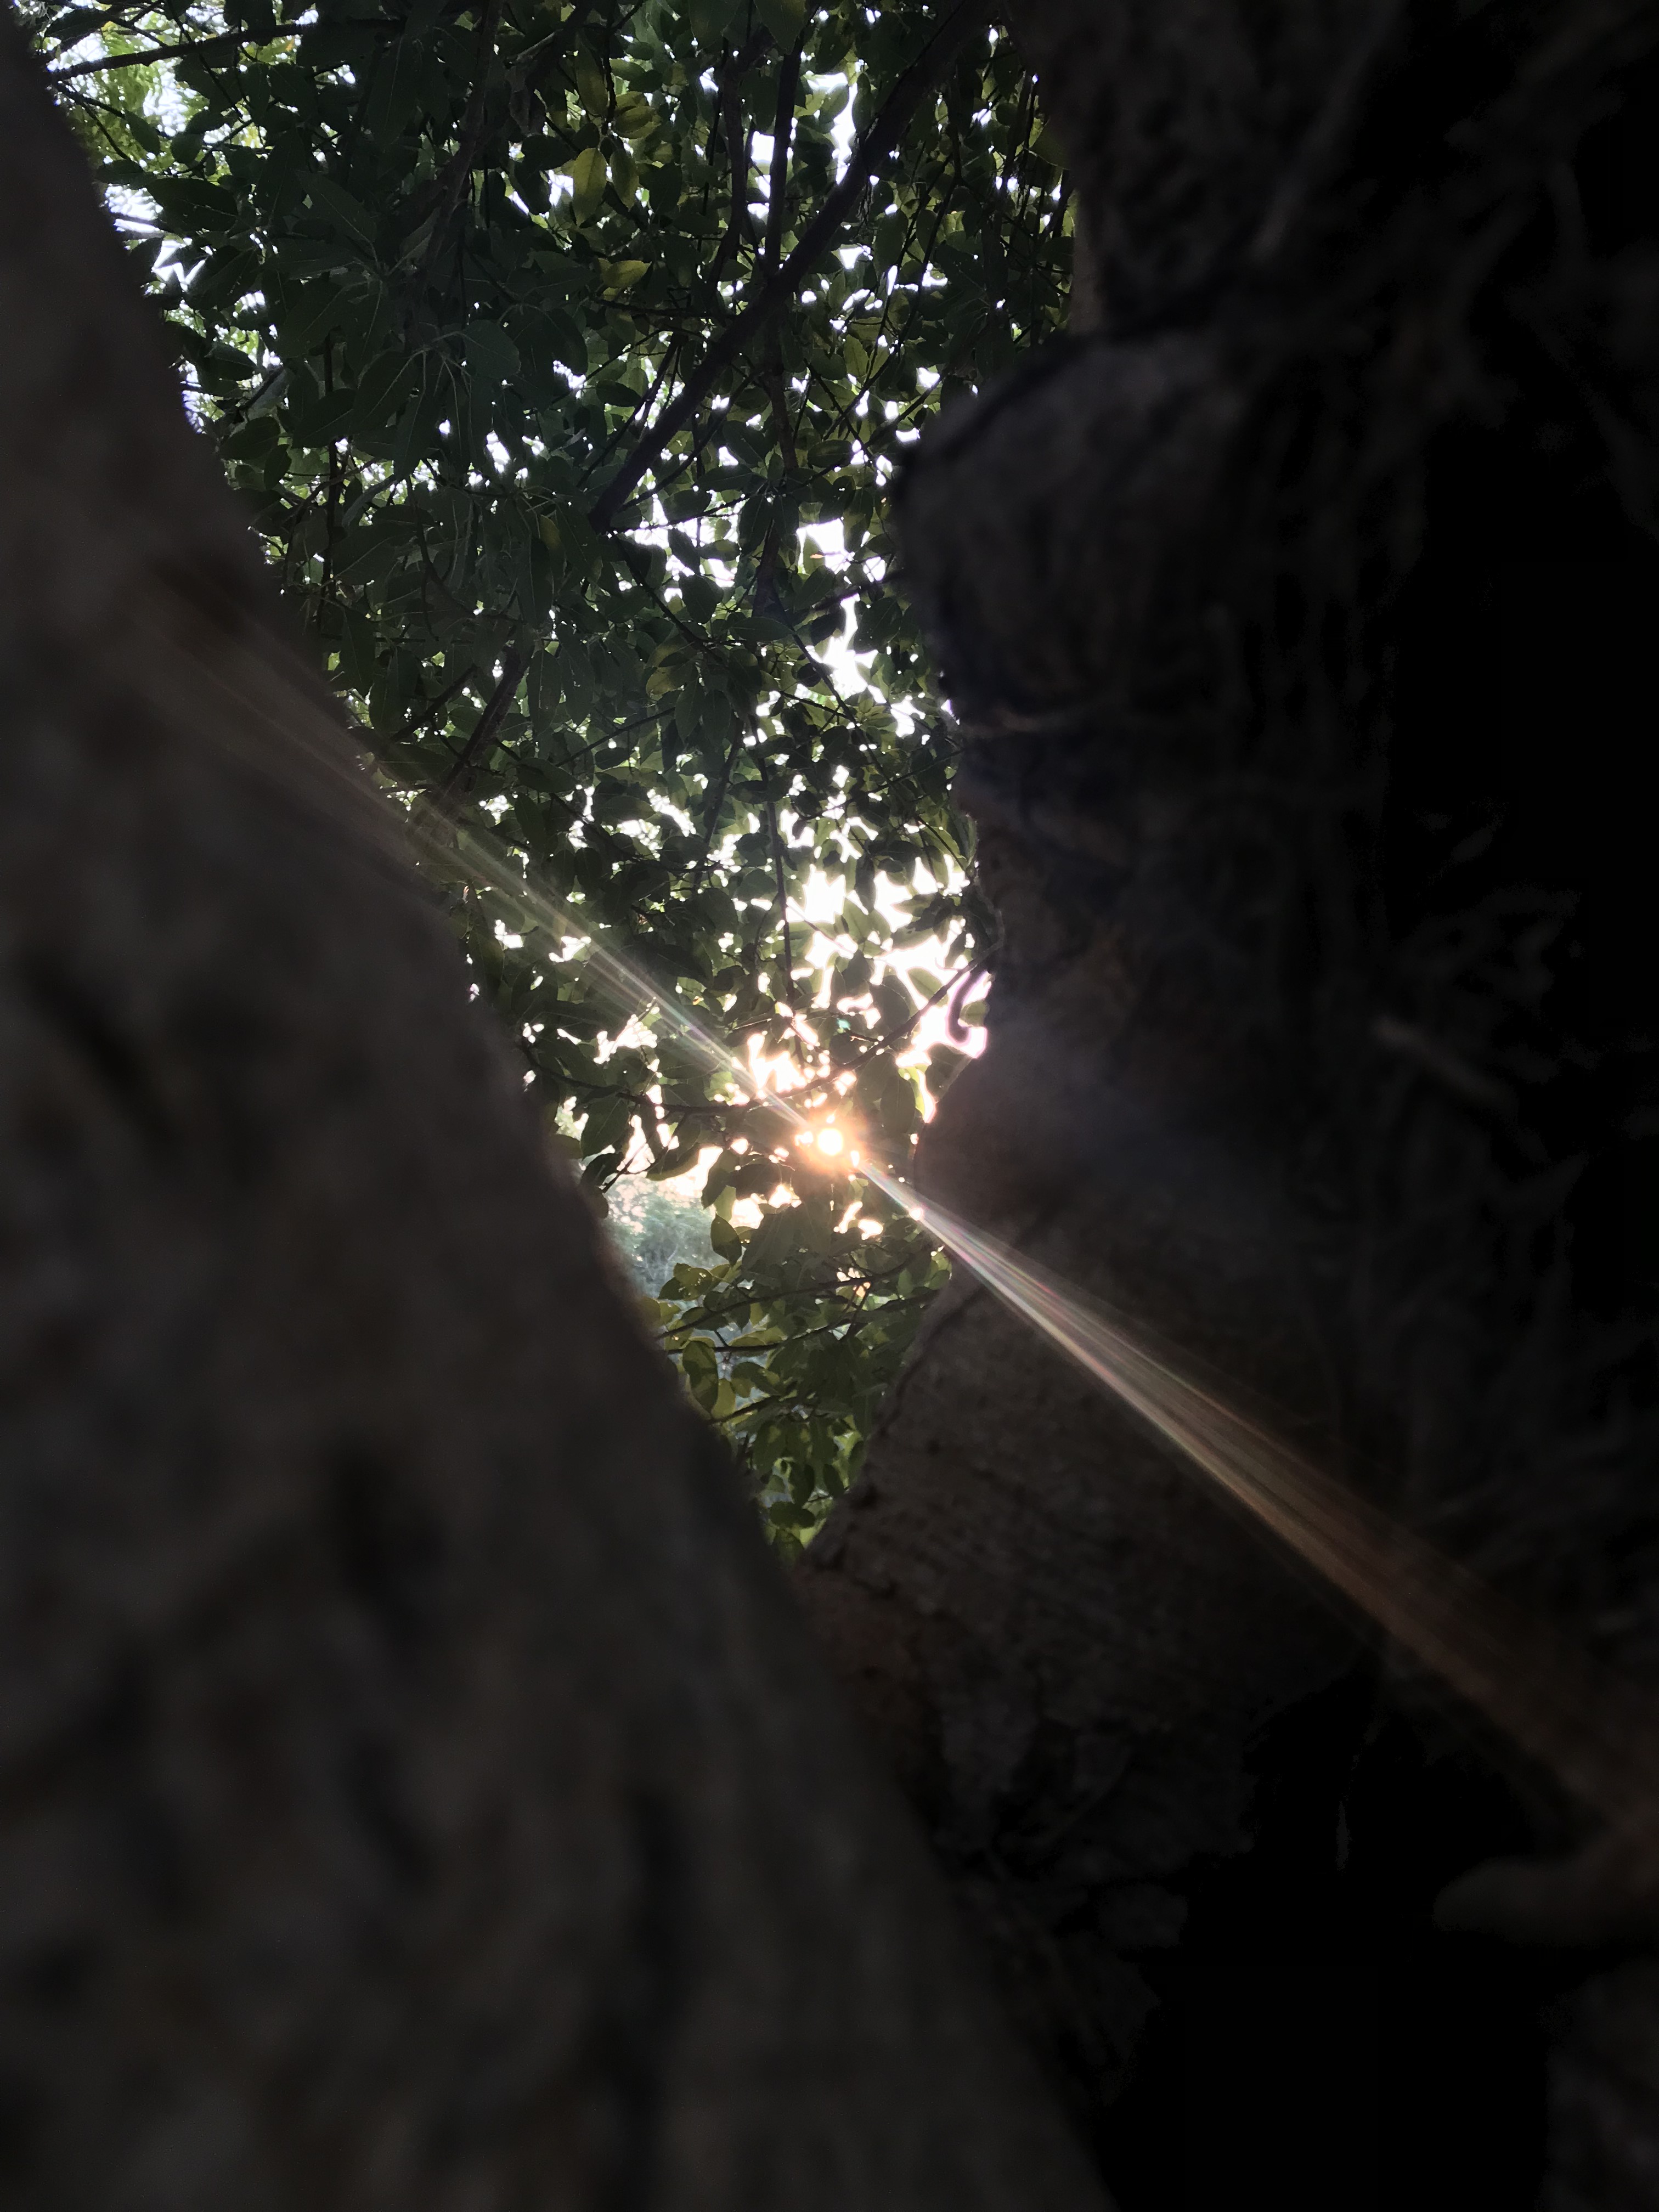
spark, light, nature, sun, morning, tree, bush, leaves, shine, woody plant, sunlight, darkness, leaf, phenomenon, forest, sky, plant, branch, water, landscape, woodland, night, rock